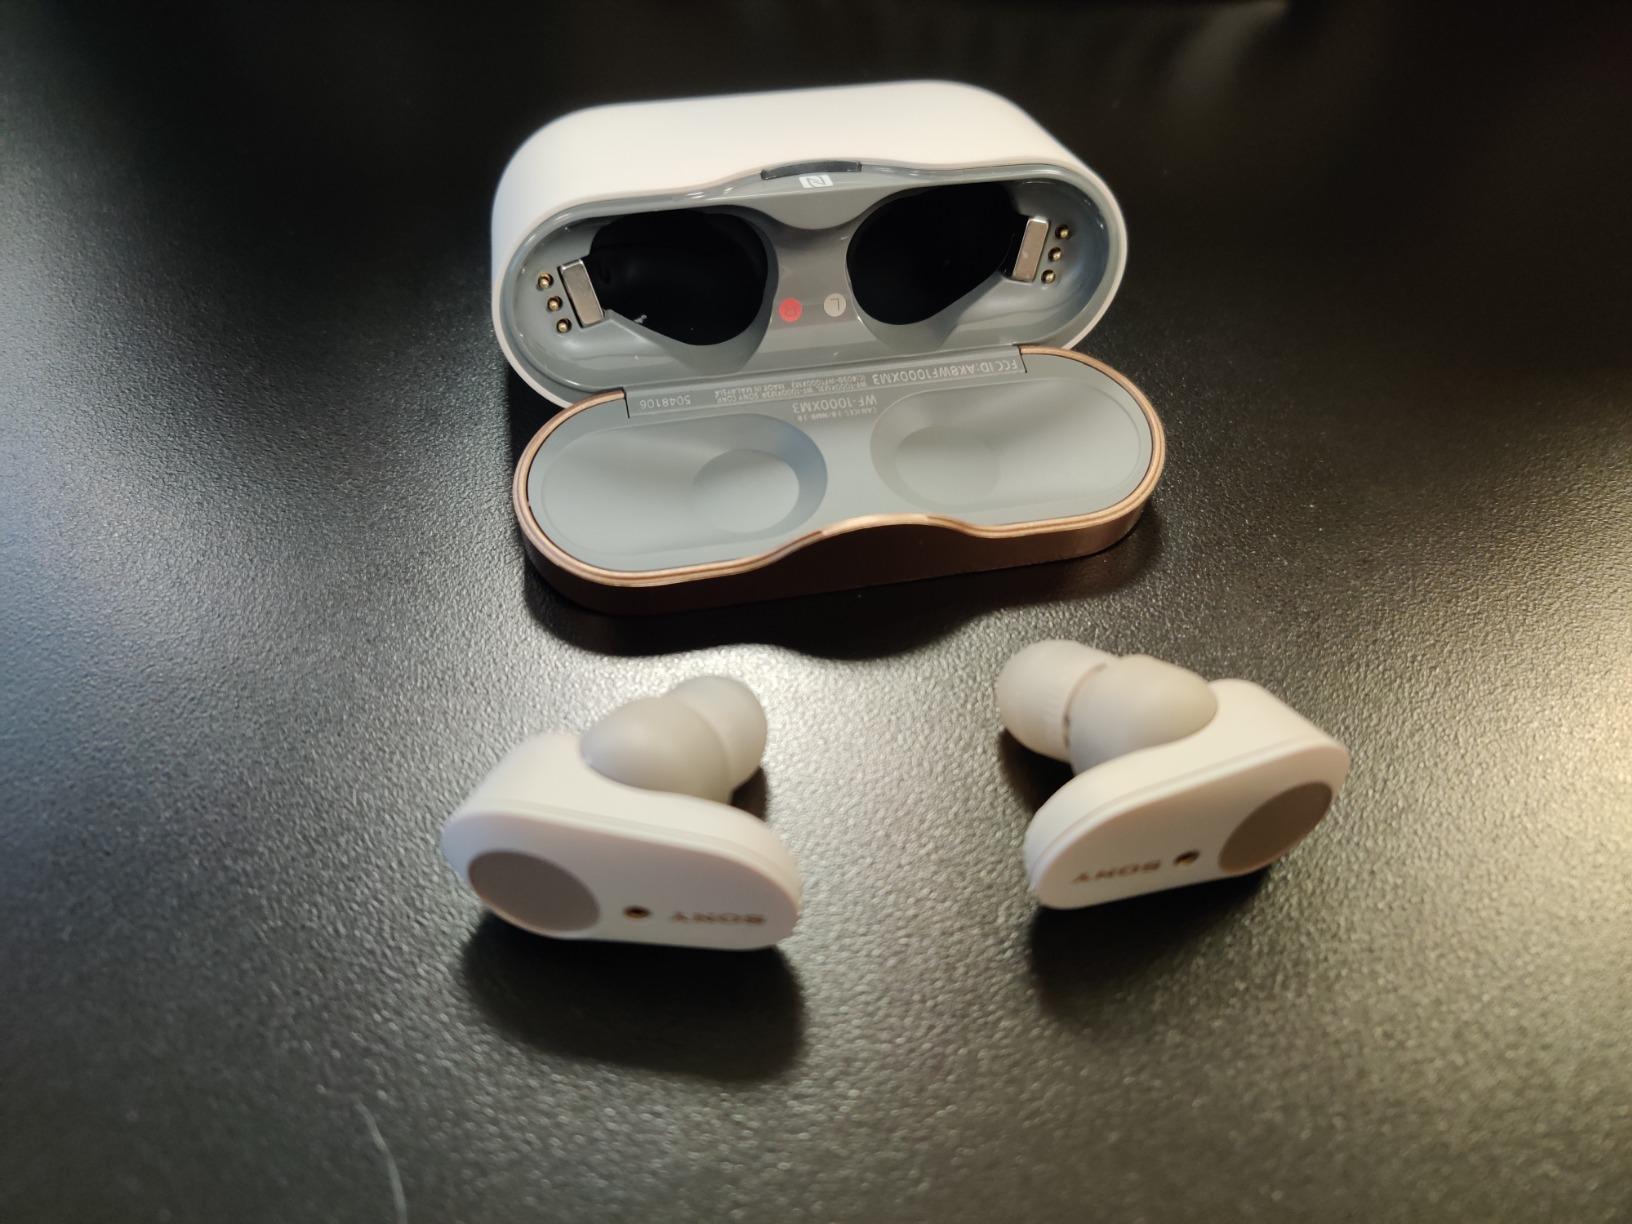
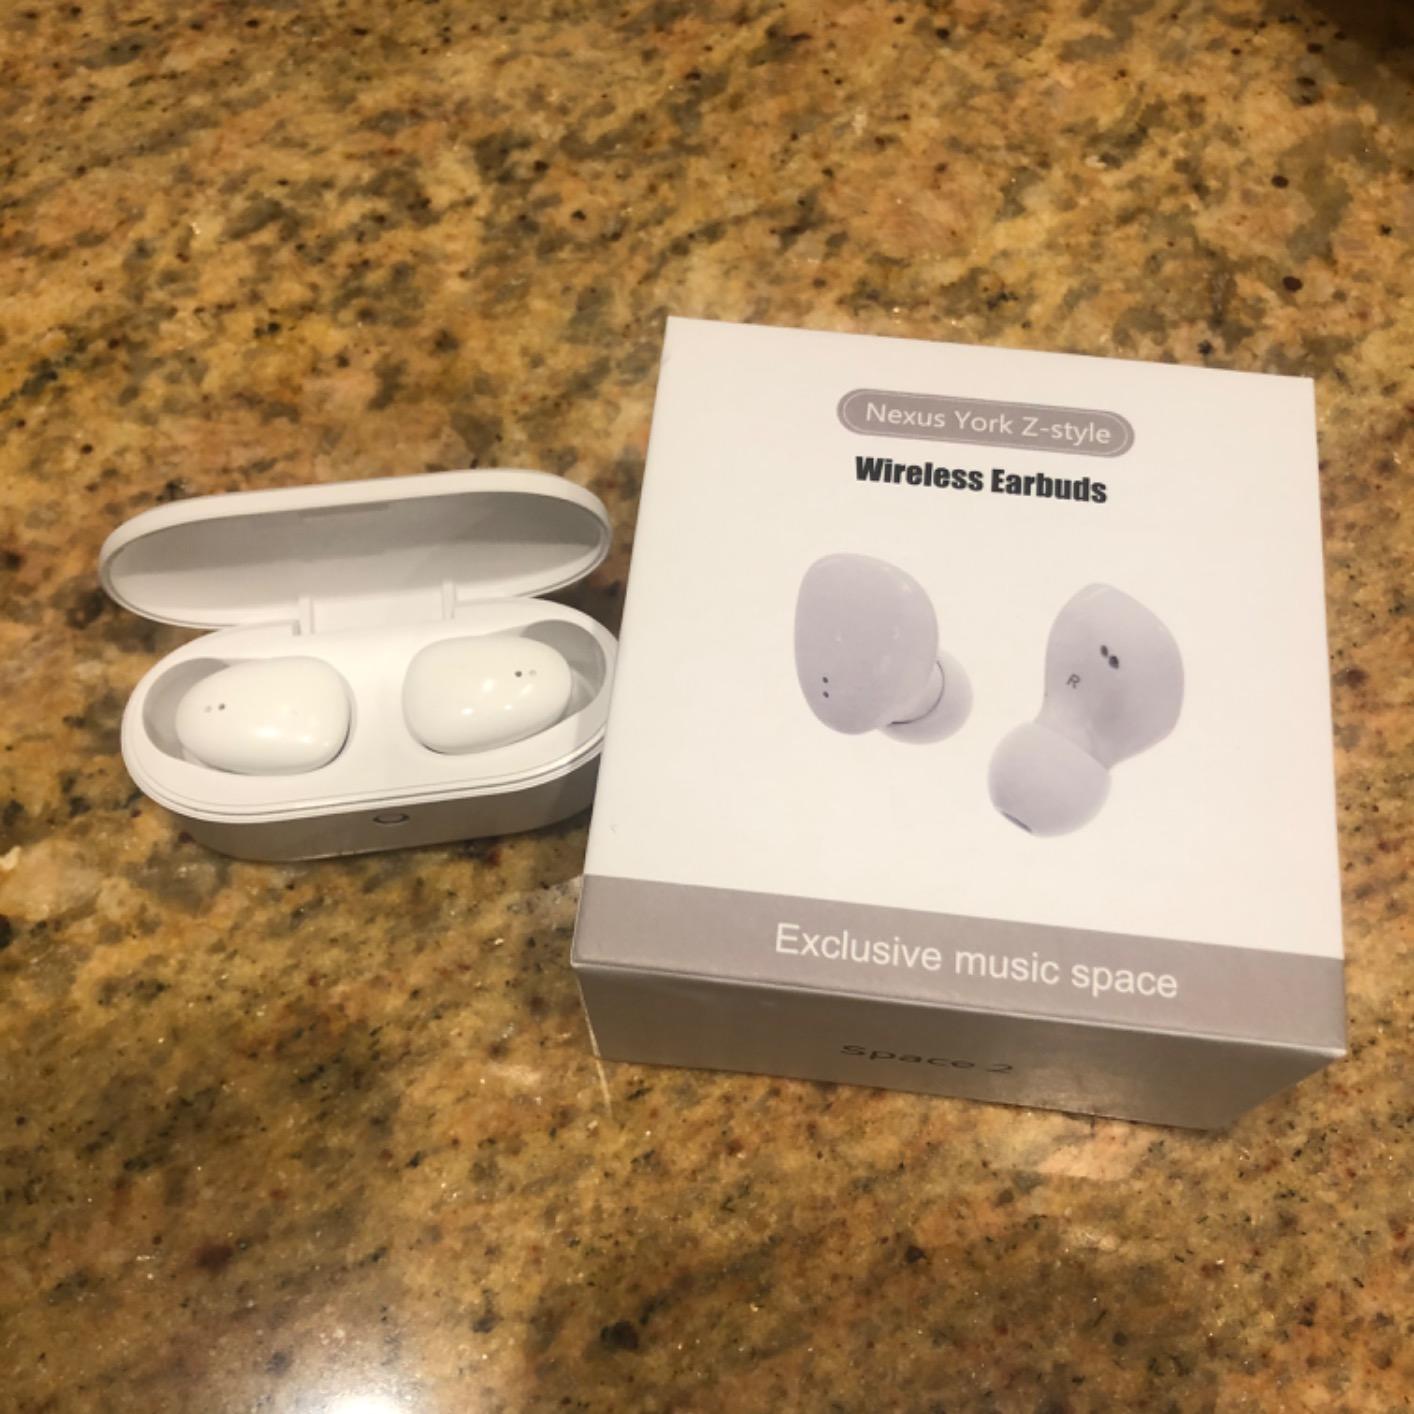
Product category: earbuds
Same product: no